Tornadoes of 1984

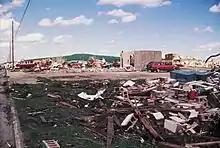
Damage from the Barneveld, Wisconsin F5 tornado.

An extremely destructive tornado outbreak took place across the central United States from North Dakota to Kansas in early June. Several significant tornadoes touched down, including an F5 tornado which traveled through Barneveld, Wisconsin in the early morning hours of June 8. The entire outbreak killed at least 13 people across three states, nine of whom died in Barneveld alone.